Our Lady of Prompt Succor

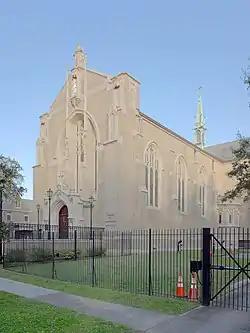
Current shrine, Ursuline Academy campus

The Old Ursuline Convent is located at 1100 Chartres Street in the French Quarter. The attached chapel is now known as St. Mary's. The church and the convent are open for tours daily.